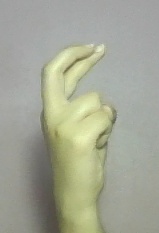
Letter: zay